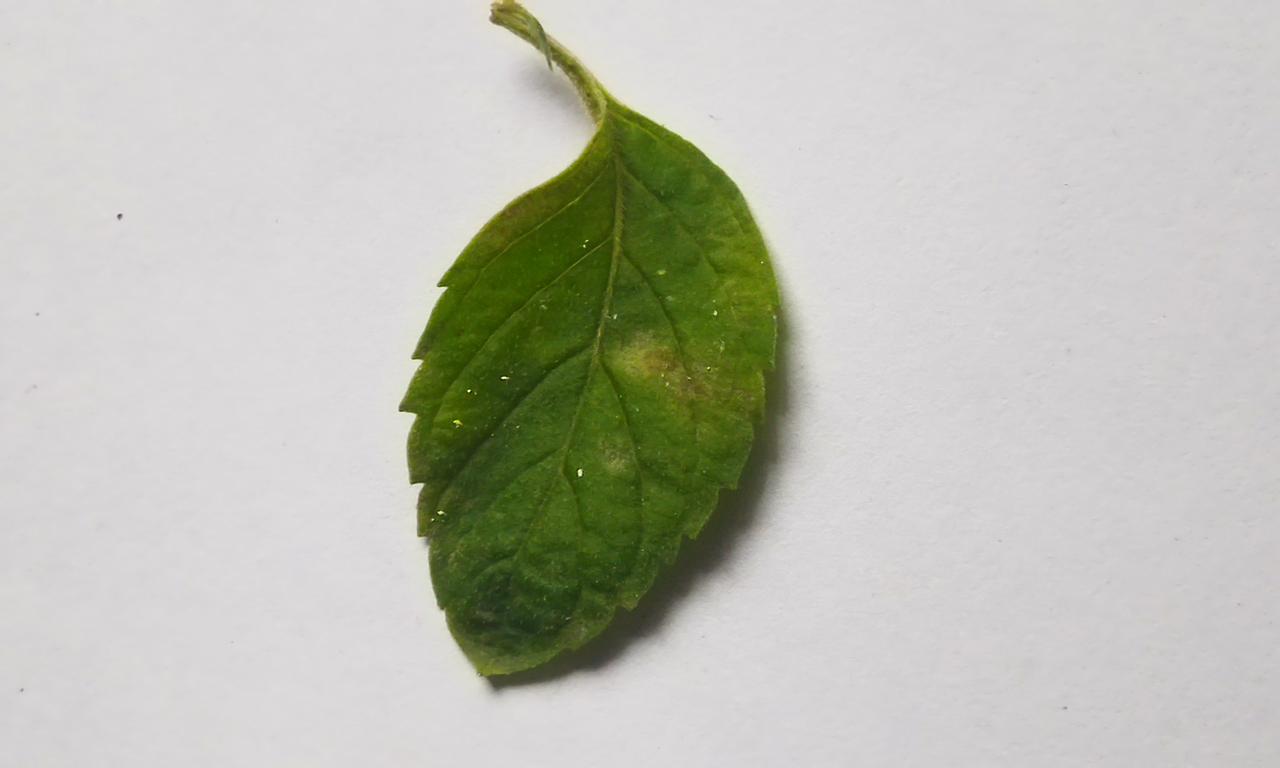
Label: Spoiled